Neha Pawar

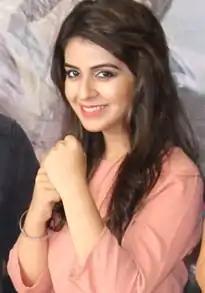
Neha in 2017

Neha Pawar (born 2 March 1991) is an Indian actress who predominantly appears in Bollywood films. She has also appeared in a Punjabi film. She is known for her films "Paranthe Wali Gali" (2014) and "Thoda Lutf Thoda Ishq" (2015). She is going to appear as main lead actress in the Punjabi movie "Kirdar-E-Sardar". She played leading role in Asees.